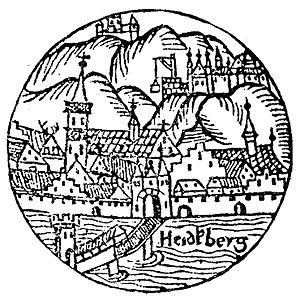
Arnolt Schlick / Virke
Heidelberg i 1527.
Arnolt Schlick var en tysk renæssancekomponist, lutspiller, organist og orgelsagkyndig.